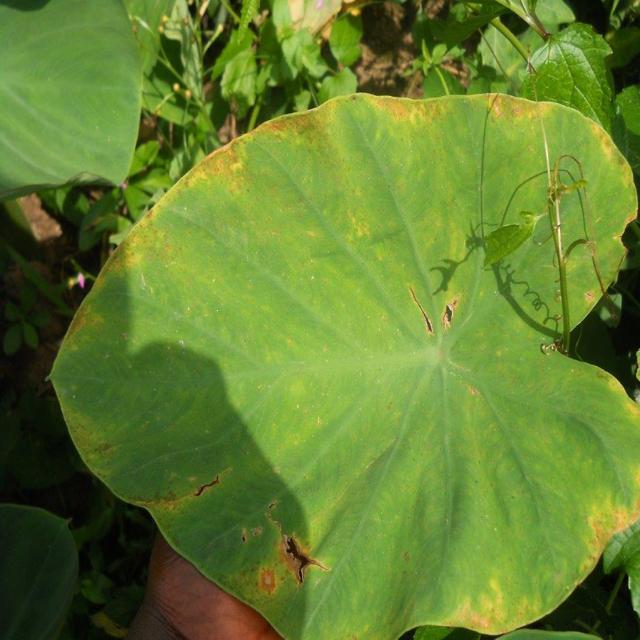
Label: Mid_Blight